Richard M. Eakin

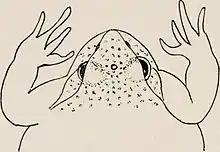
The third eye (frontal organ) of a frog, seen between the regular eyes.

Eakin was known for his research of animal eyes and photoreceptor cells, especially the parietal eye (the so-called "third eye") and associated pineal gland of vertebrates. He was persuaded to study the parietal eyes of reptiles by his colleague Robert C. Stebbins, and the two published several articles on the parietal eye of western fence lizards. Eakin, alone or with colleagues, published many other papers on the anatomy and function of reptilian parietal eyes and similar structures in amphibians. Eakin's 1973 monograph, "The Third Eye", was received as comprehensive and detailed enough for biologists, yet in a style approachable to non-scientists or undergraduates. He also studied amphibian development and was recognized as a skilled and early practitioner of electron microscopy. Eakin received a Guggenheim Fellowship in 1953, and the Boston Museum of Science's Walker Prize in 1976. He authored or co-authored over 200 scientific papers, was elected president of the Western Society of Naturalists in 1949 and American Society of Zoologists in 1975, and was a fellow of the California Academy of Sciences for 52 years.